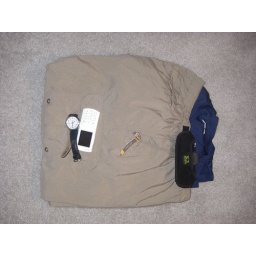
Everything but what was in my bag, all laid out on the floor next to my bed before the Challenge